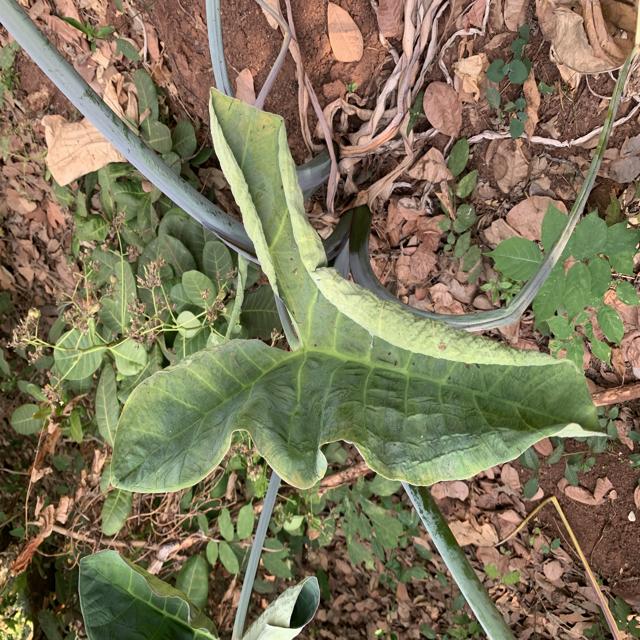
Label: Healthy